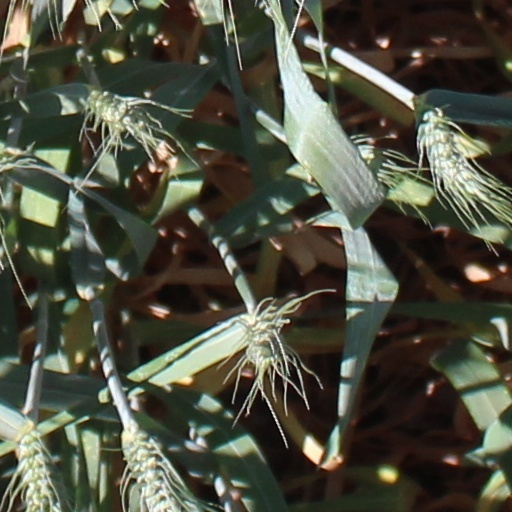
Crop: wheat